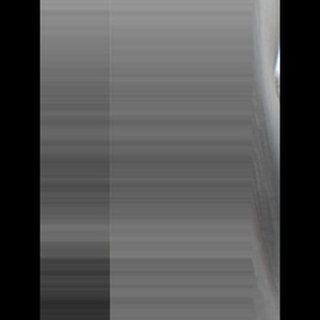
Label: sugarcane_mosaic